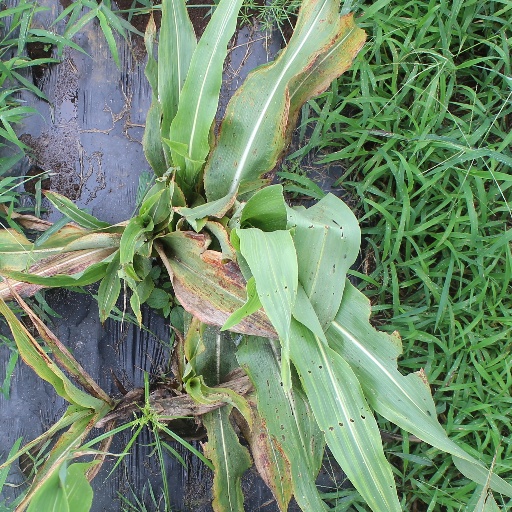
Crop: sorghum